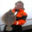
Label: flatfish